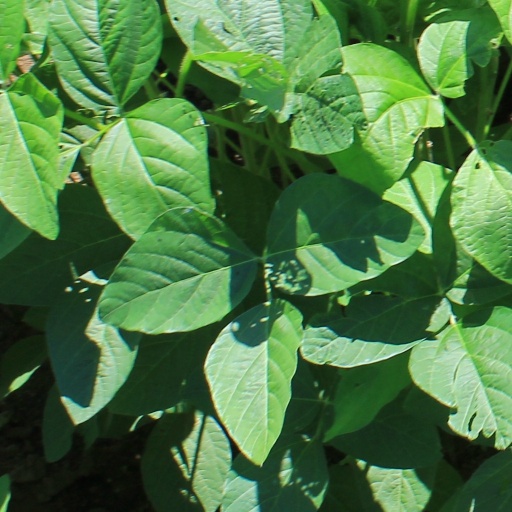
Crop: soybean